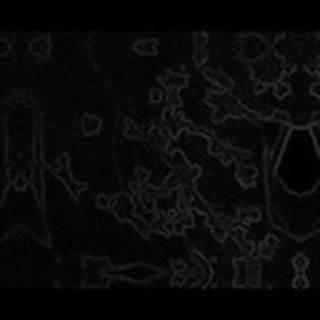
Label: cotton_bacterial_blight